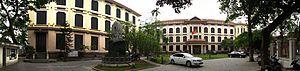
Le musée des Beaux-Arts du Viêt Nam est un musée consacré aux beaux-arts situé à Hanoï dans un ancien collège catholique pour jeunes filles construit du temps de l'Indochine française en 1937. Il a été inauguré en 1963.